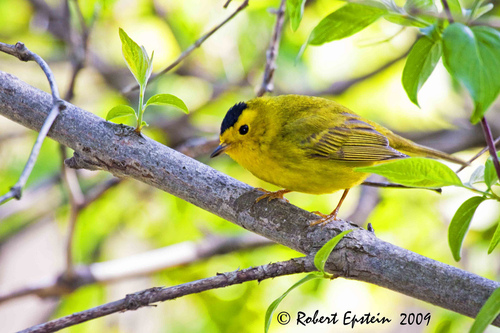
bird with yellow body and wing feathers, yellow legs, and black feathers on the top of his head.
this small yellow bird has a small patch of black feathers on top of its head.
a small yellow bird with a black crown, and a small bill
this bird has a speckled belly and breast with a short pointy bill.
this is a small yellow bird with a black crown on its head.
this small yellow bird has a black crown, black eye and black bill with a mix of gray and yellow on it's wings.
this small bird has a vibrant yellow body, wings and tail and has a distinctive black crown.
this bird is yellow with black and has a very short beak.
this bird has a black crest and a yellow underside.
a small green and yellow bird with a long tail, a black stripe on its head, striped wings, narrow legs, and a short black beak.
Species: Wilson Warbler